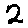
Label: 2